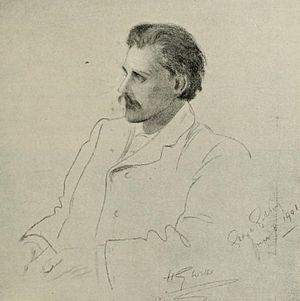
George Gissing /ˌdʒɔːdʒ ˈɡɪ.sɪŋ/ est un écrivain britannique, né le 22 novembre 1857 à Wakefield et mort le 28 décembre 1903 à Ispoure.